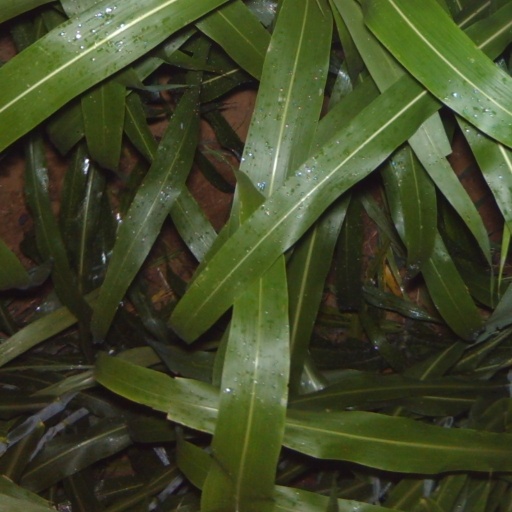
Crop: sorghum